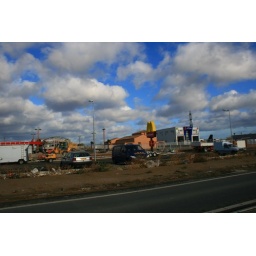
Blue sky, white clouds above golden arches